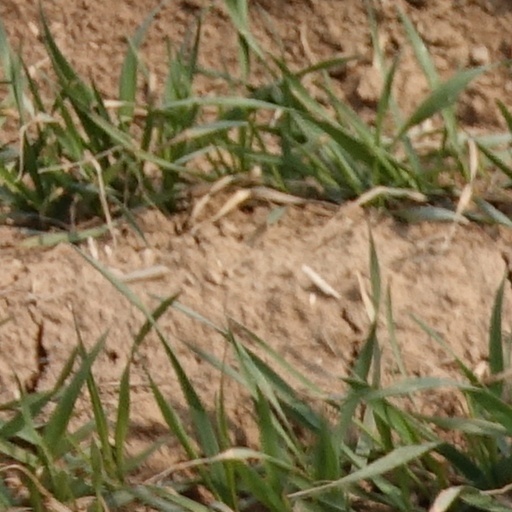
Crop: wheat